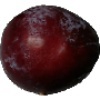
Label: Plum 1